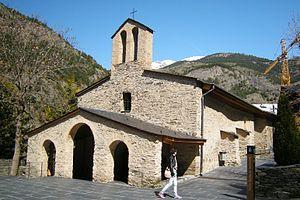
Cet article recense les édifices protégés d'Andorre.